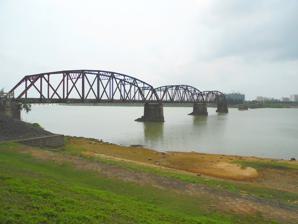
Building: Nandu River Iron Bridge
Country: China
Year built: 1942
Bridge in China Nandu River Iron Bridge 海口南渡江铁桥 A view from the eastern shore of the Nandu River , just north of the bridge Coordinates 19°58′53″N 110°24′20″E / 19.981372°N 110.405486°E / 19.981372; 110.405486 Crossed Nandu River Locale Haikou , Hainan , China Other name(s) Lu Palace Bridge (original Japanese name) Characteristics Design Truss Material Steel Total length 785.34 metres Width 6.8 metres Load limit 20 tons Design life 20 years History Fabrication by Kaohsiung Shipbuilding Production and Installation Construction start March 26, 1940 (approval to begin design and construction) Opened 1942 Collapsed 2000 Closed 1982 Location The Nandu River Iron Bridge ( Chinese : 海口南渡江铁桥 ), also known as the Devil's Iron Bridge , Old Iron Bridge , and originally the Lu Palace Bridge ( 吕宫桥 ), is a partially collapsed , steel truss bridge over the Nandu River , in the north of Hainan Province, China. Opened to traffic in 1942, it was Hainan's first bridge over the Nandu River. History The bridge was built by the Imperial Japanese Army during the Second Sino-Japanese War to provide access to the land west of the river. On March 26, 1940, approval was given to begin design and construction. The responsibility for the bridge's construction was given to the Japanese company Shimizu Group Contracting, with the steel frames built by Taiwan 's Takao Shipbuilding Production and Installation. The bridge is 785.34 metres (2,576.6 ft) long, 6.8 metres (22 ft) wide, and has a concrete deck. A cylindrical, concrete guard house remains at the eastern end with horizontal openings. The bridge was designed for a maximum useful lifespan of 20 years, and could carry 20 tons. After Japan's defeat in World War II , the bridge entered civilian service with a 10-ton load limit and one-way traffic only. In 1984, the Qiongzhou Bridge was constructed approximately 5 kilometres (3.1 mi) to the north (downstream). As the Nandu River Iron Bridge deteriorated and became dangerous, it was closed to traffic and preserved as a monument. Evident deterioraton Safety concerns In October 2000, flooding caused the collapse of the western part of the bridge, leaving three trusses. These trusses are corroded, with many of the struts heavily pitted or completely rusted through. Concerns over the potential for collapse of the remains have prompted discussions over whether it should be dismantled. Local residents and others wish to preserve it as a historical monument. Today, the bridge attracts such visitors as photographers, tourists, couples using the site as a backdrop for wedding photo shoots, and on September 18 each year, people gather to pay tribute. The remaining sections viewed from the eastern shore approximately 1.5 km to the north (downstream). References